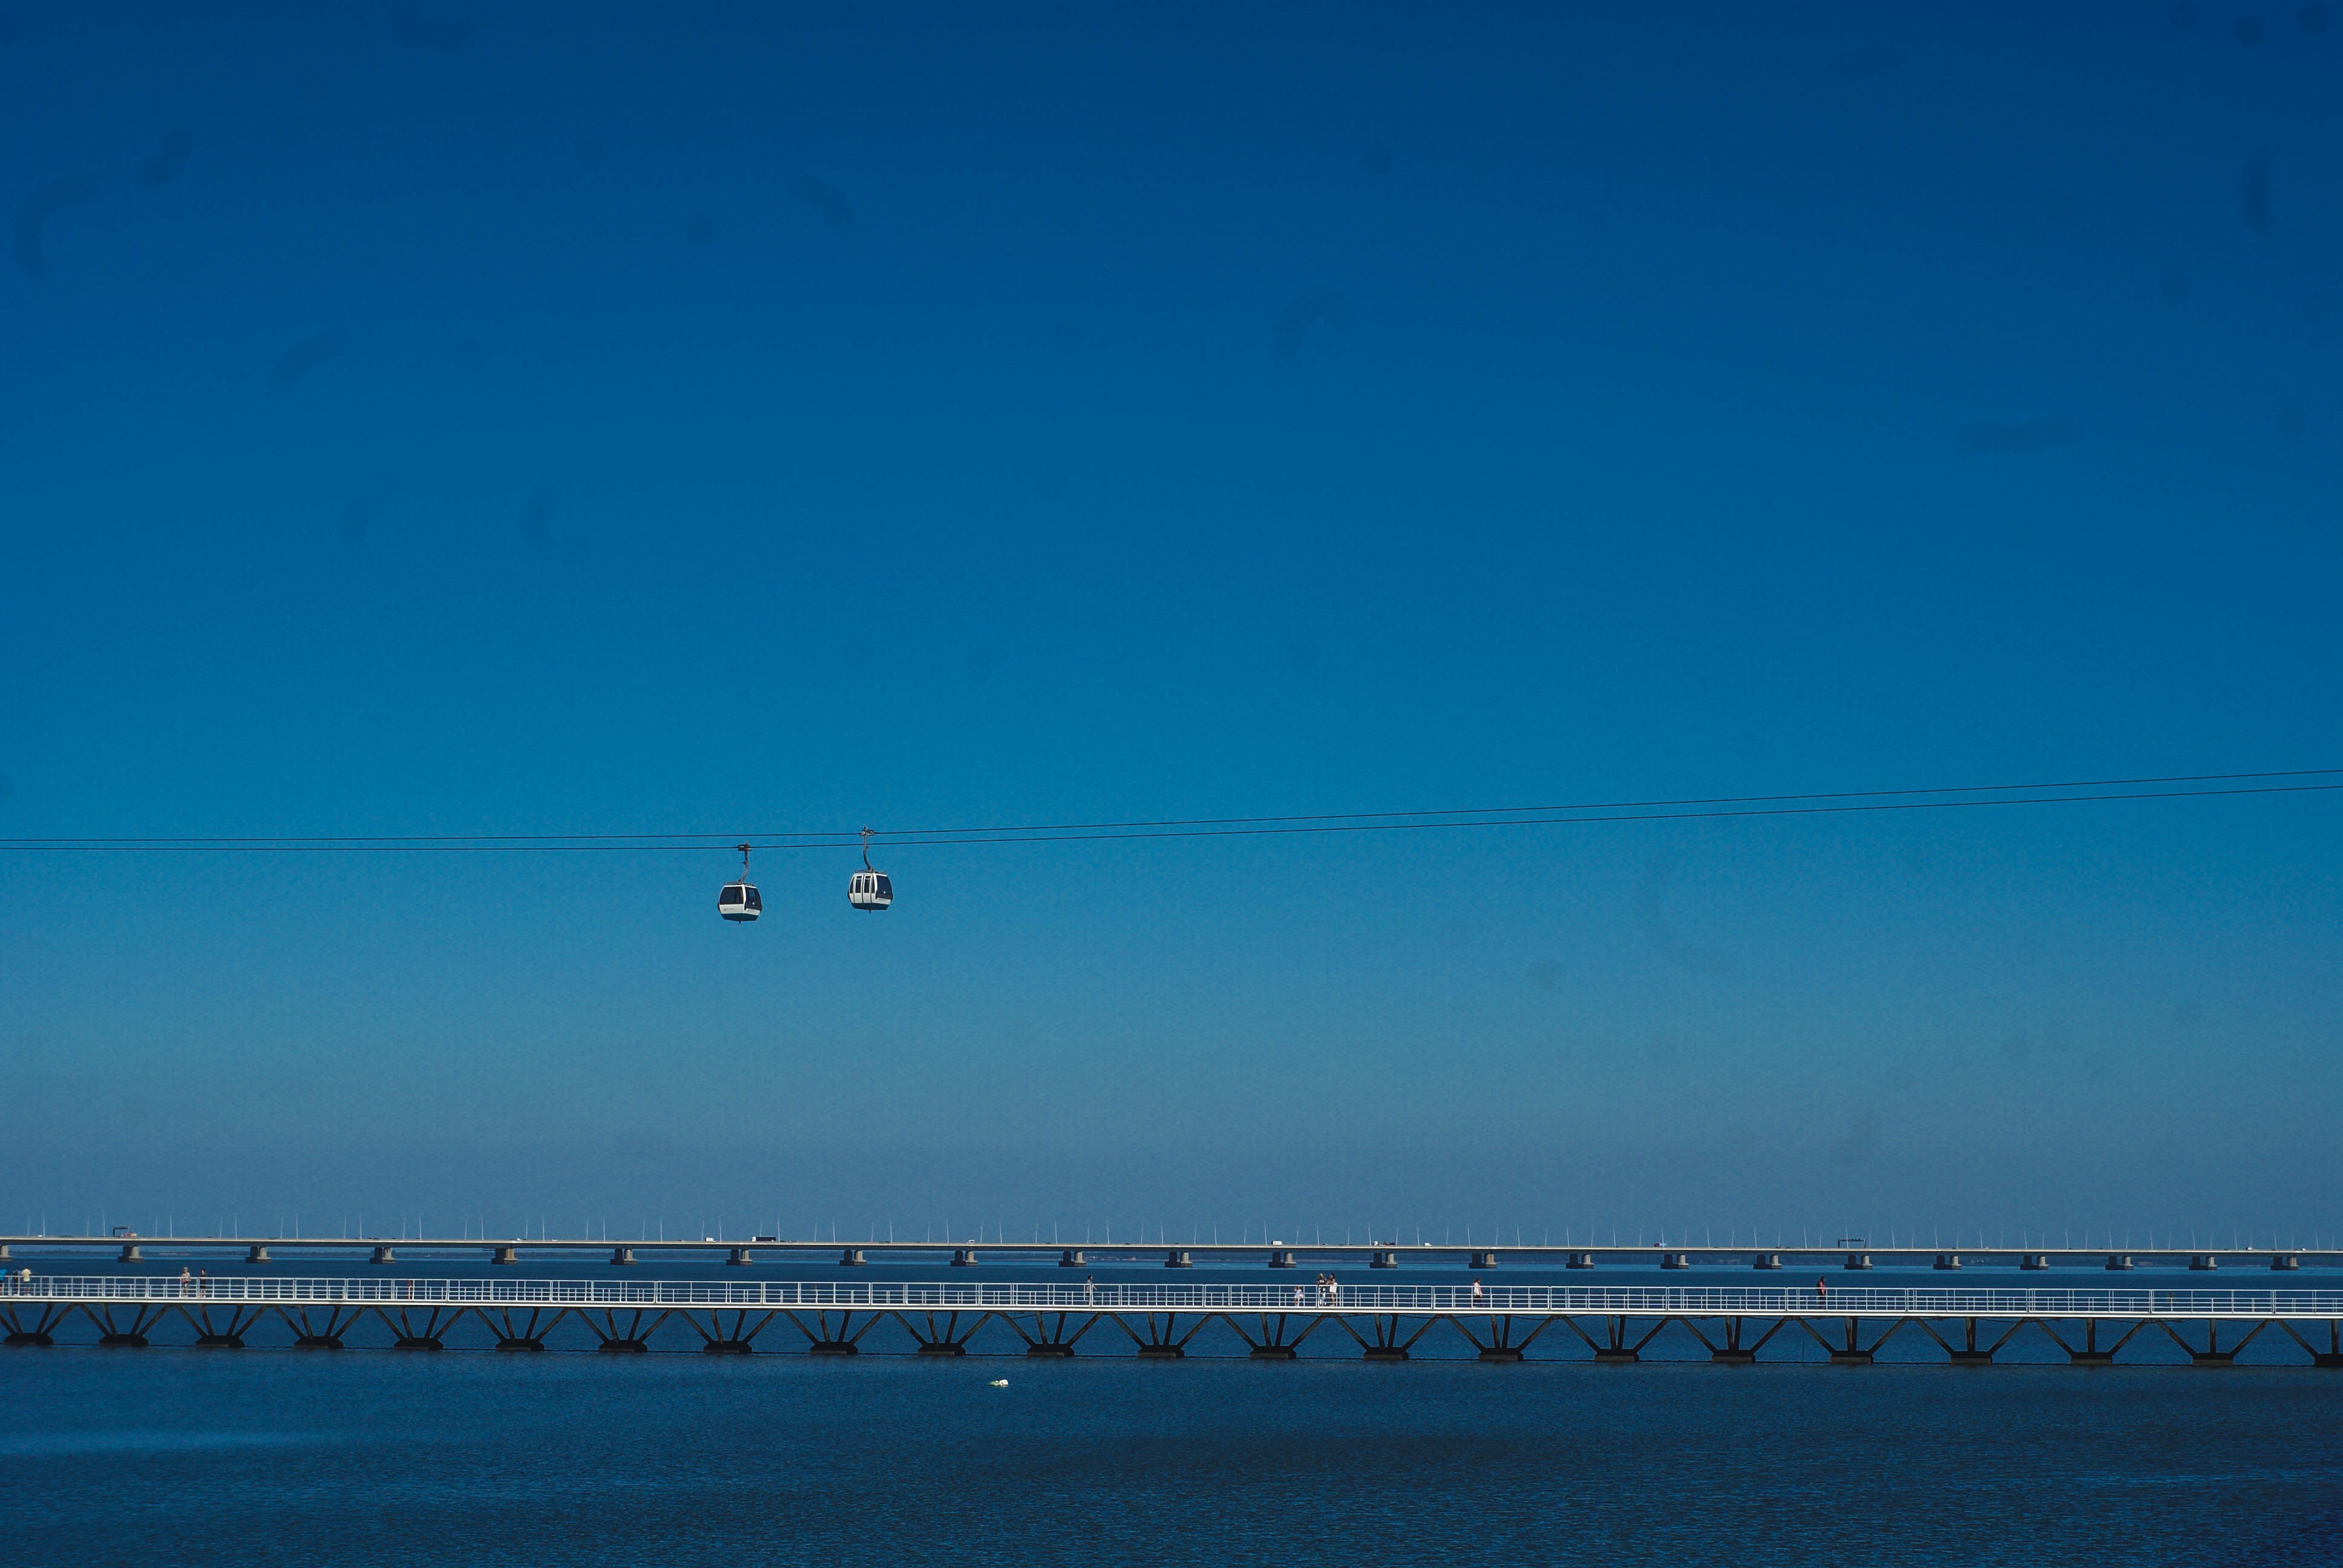
sea, ocean, horizon, sky, dawn, airplane, aircraft, dusk, vehicle, flight, atmosphere of earth